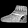
Label: Ankle boot